Moovendhar

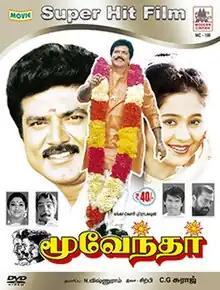
DVD cover

Moovendhar is a 1998 Indian Tamil-language masala film directed by Suraj (credited as C. G. Suraaj), in his directorial debut. The film stars R. Sarathkumar and Devayani. It was released on 12 January 1998, and failed at the box office.